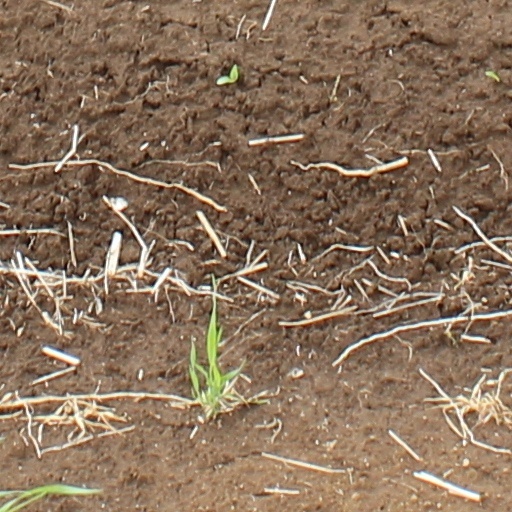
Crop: wheat